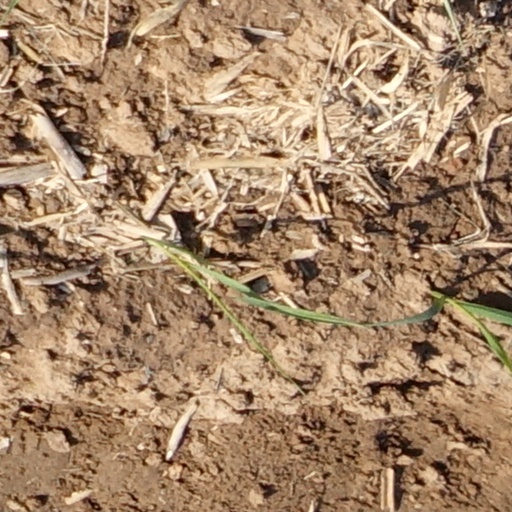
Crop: wheat